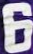
Number: 6